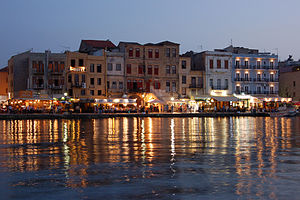
Chania / Fyrtårnet
Havnen i Chania
Chania er den anden største by på Kreta. Byen har ca. 55.000 indbyggere. Byen er opdelt i to dele: den nye bydel med forretninger, kontorer banker mv, og den gamle bydel som ligger omkring den venetaniske havn, med mange gamle, smalle, hyggelige gader og stræder. Fra Chanias havn i Souda udgår der færger til Piræus gennem det græske øhav og til Rhodos. 10 kilometer uden for Chania ligger Chania lufthavn.